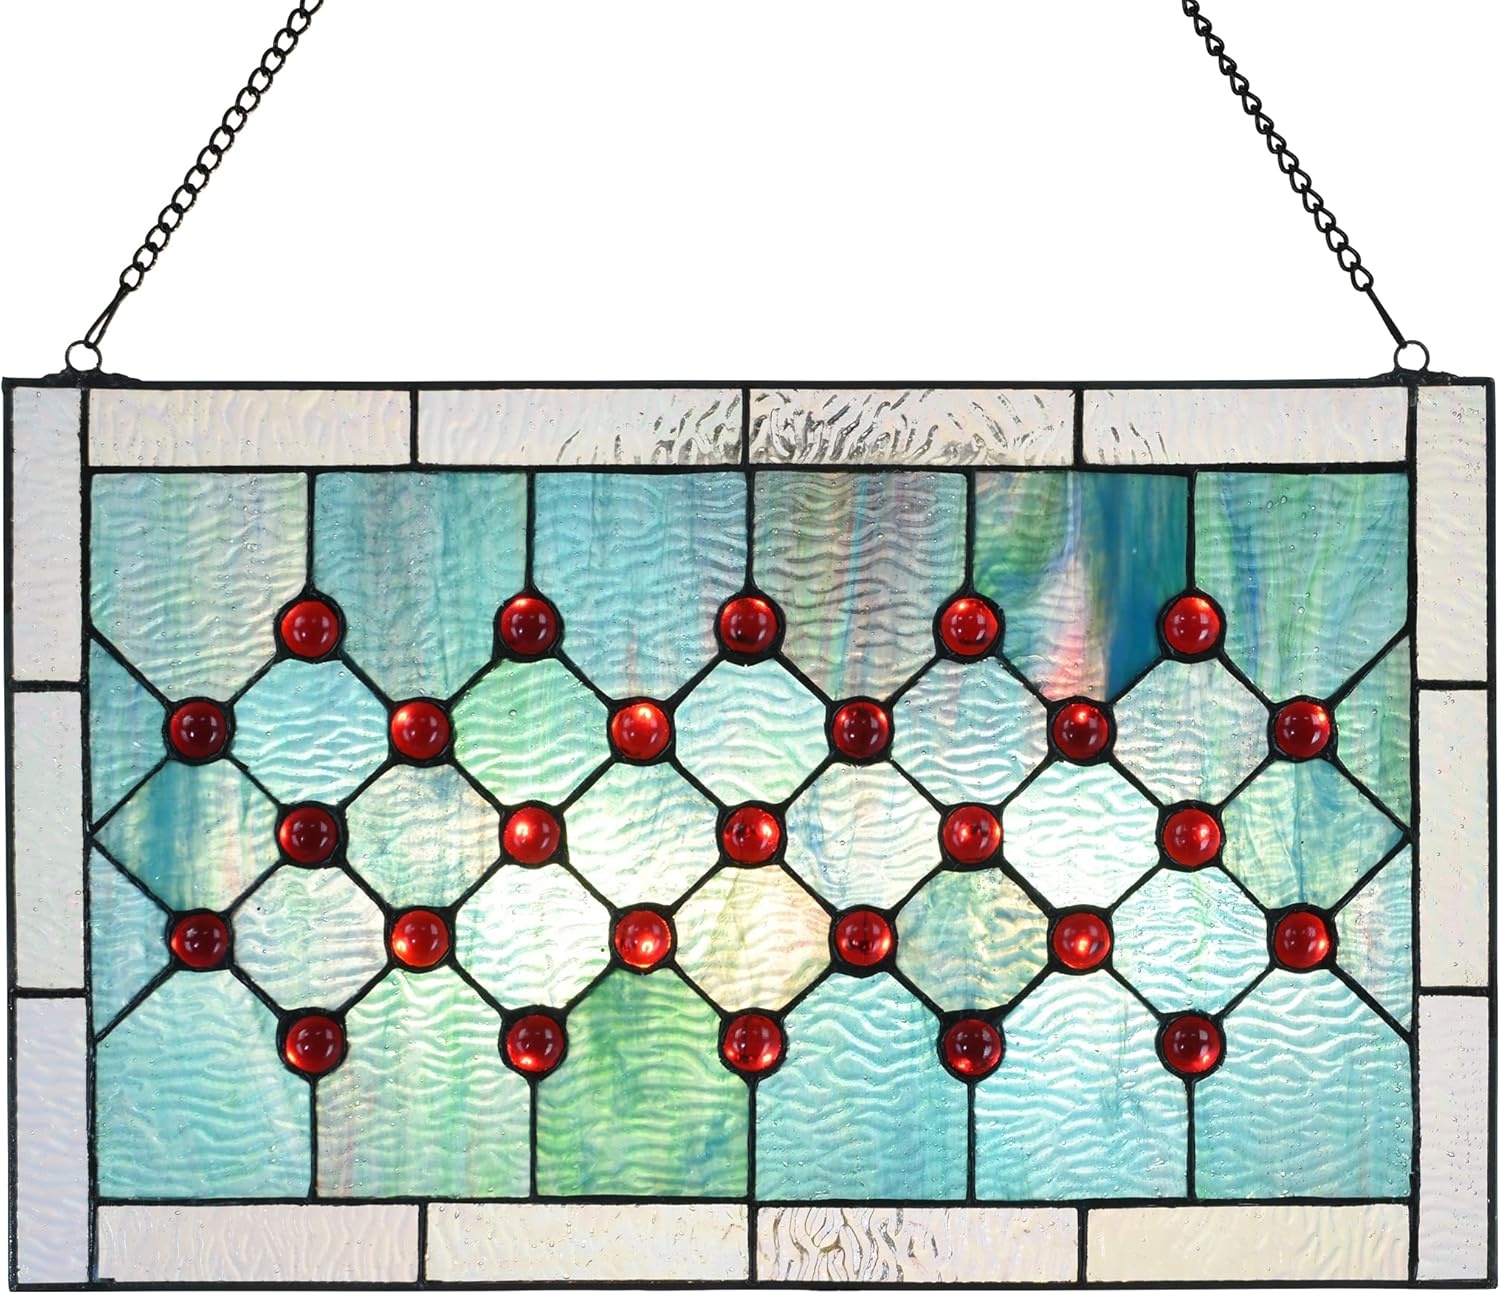
Tiffany Stained Glass 19.25" x 11.75" Window Panel, 100% Genuine Stained Glass and Cabochon, Handcrafted 73 Pieces, 9.25 by 11.75-inch, Hanging chain included, Blue/Green.
About this item MADE WITH REAL GLASS: Glass panel is skillfully handcrafted with 73 pieces of 100% genuine stained glass and cabochon (polished gems) BEAUTIFUL DESIGN: The stained glass window panel emulates the refreshing and calming colors of a crystal clear blue ocean. It is an unique and vibrant décor piece that will be the focal point of any room. VERSATILE: Beautiful and elegant accent décor that can be displayed as a suncatcher, window panel, or hanging wall decoration. Makes a great gift for family, friends, or colleagues. HANGING CHAIN INCLUDED: The frame is welded with 2 small hooks and comes equipped with a chain for easy installation and display. SIZE: Dimensions are 11.8" H x 19.3" L for this stained glass panel
Brand: FineArtLightingLtd
Category: Home & Garden > Decor > Window Treatments > Stained Glass Panels